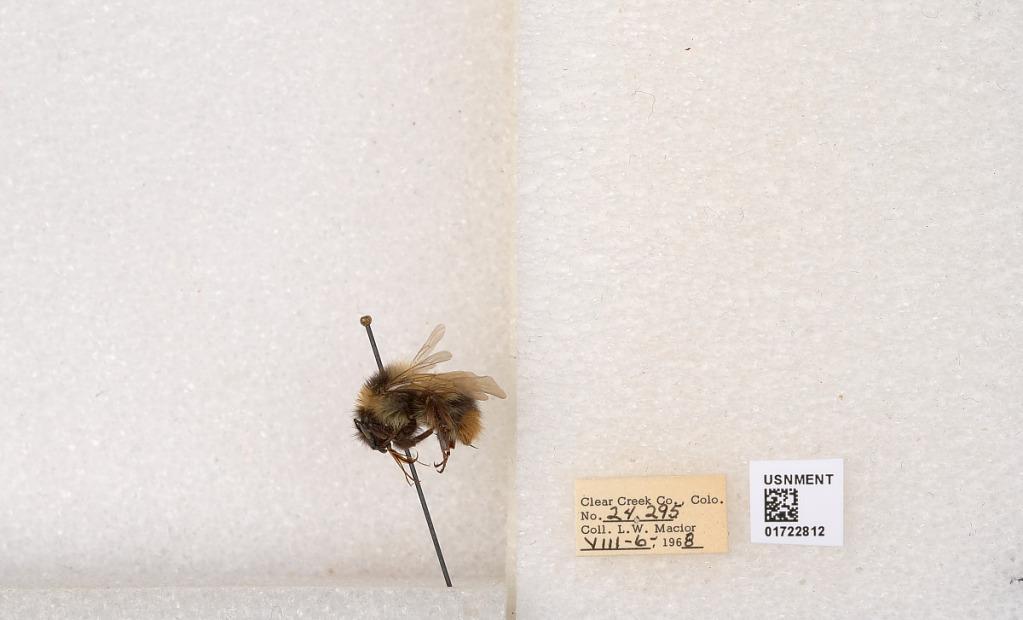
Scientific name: Bombus kirbyellus
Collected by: L. Macior
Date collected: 1968-8-6
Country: United States
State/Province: Colorado
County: Clear Creek
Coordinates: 39.6891, -105.644